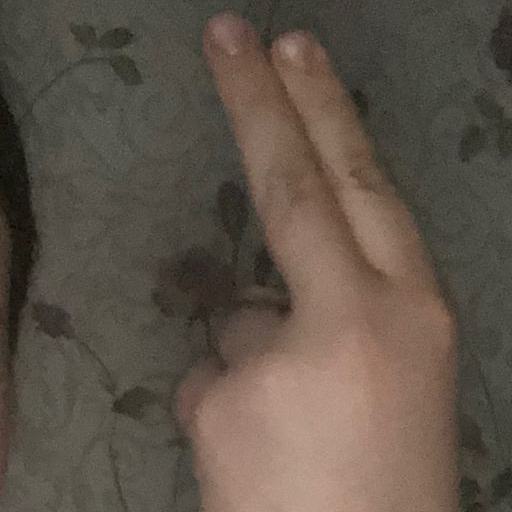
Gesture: two_up_inverted